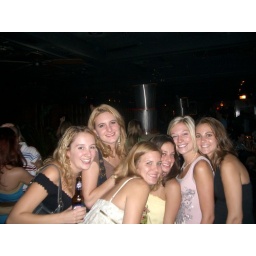
we went to a bar where white people are outnumbered by 325542135 to one. it was awesome